Premiership of John Major

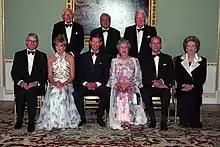
Major and his predecessors Margaret Thatcher, James Callaghan, Harold Wilson, and Edward Heath with The Queen and The Prince and Princess of Wales, July 1992

The UK economy entered a recession during 1990, which deepened in 1991, with unemployment rising rapidly to 2.5 million. The Conservatives had been consistently behind Labour in the opinion polls since 1989, and the gap had widened significantly during 1990, with Labour hoping that the economic gloom would convince voters to switch allegiance. However, the Conservatives managed to regain a lead after Thatcher left office, with opinion polls also showing Major as the most popular Prime Minister since Harold Macmillan in the early 1960s. Major pondered calling a snap election 1991, but poor local election results in 1991, followed by further by-election losses in Monmouth, Kincardine and elsewhere, convinced him to wait. Major also hoped that the economy may have recovered somewhat by 1992 (the last possible date the election could be called), and he was also keen to avoid accusations of exploiting the recent Gulf War victory for electoral advantage. In spite of Labour Leader Neil Kinnock's repeated calls for an immediate general election after Major became prime minister, it wasn't until 11 March 1992 that Major called an election for 9 April.